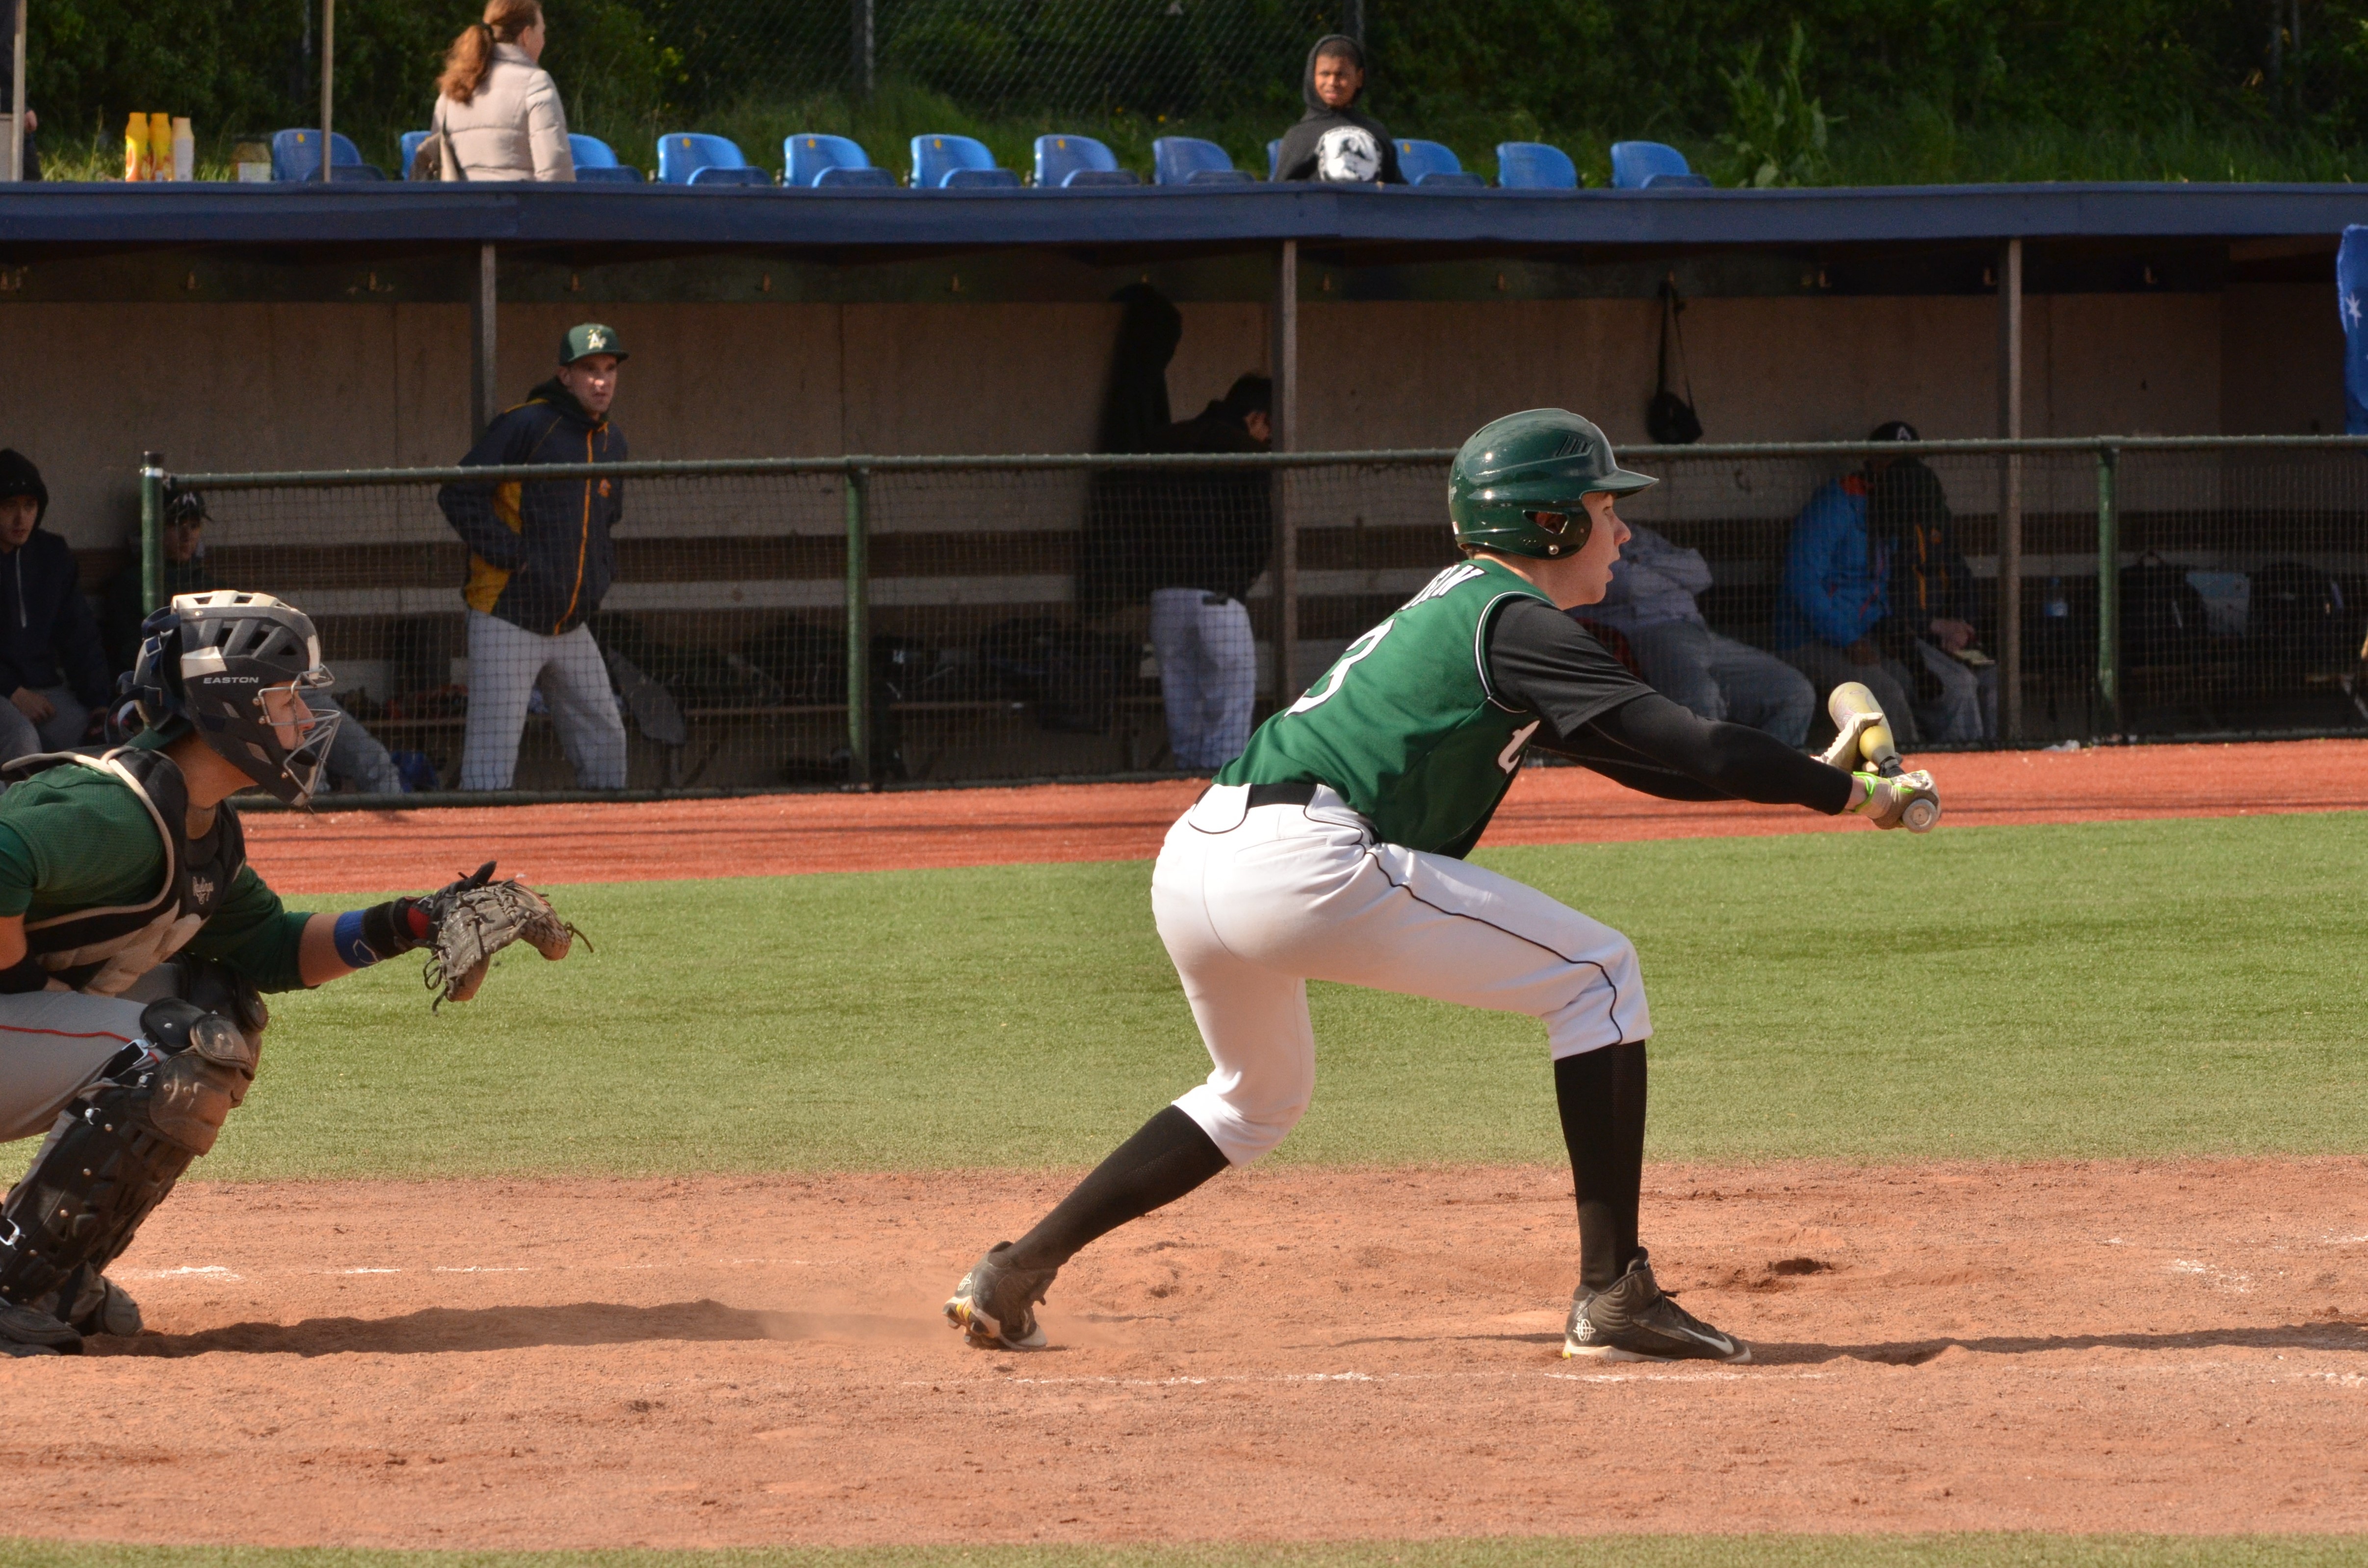
grass, baseball, stadium, baseball field, pitch, gravel, sports, pitcher, contest, bunt, tournament, baseball player, catcher, softball, ball game, team sport, infielder, batsman, baseball park, college baseball, competition event, bat and ball games, baseball positions, college softball